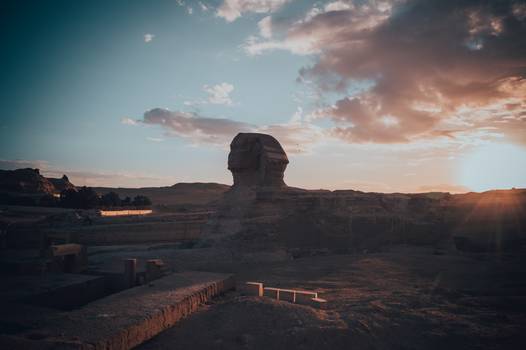
Label: No Watermark